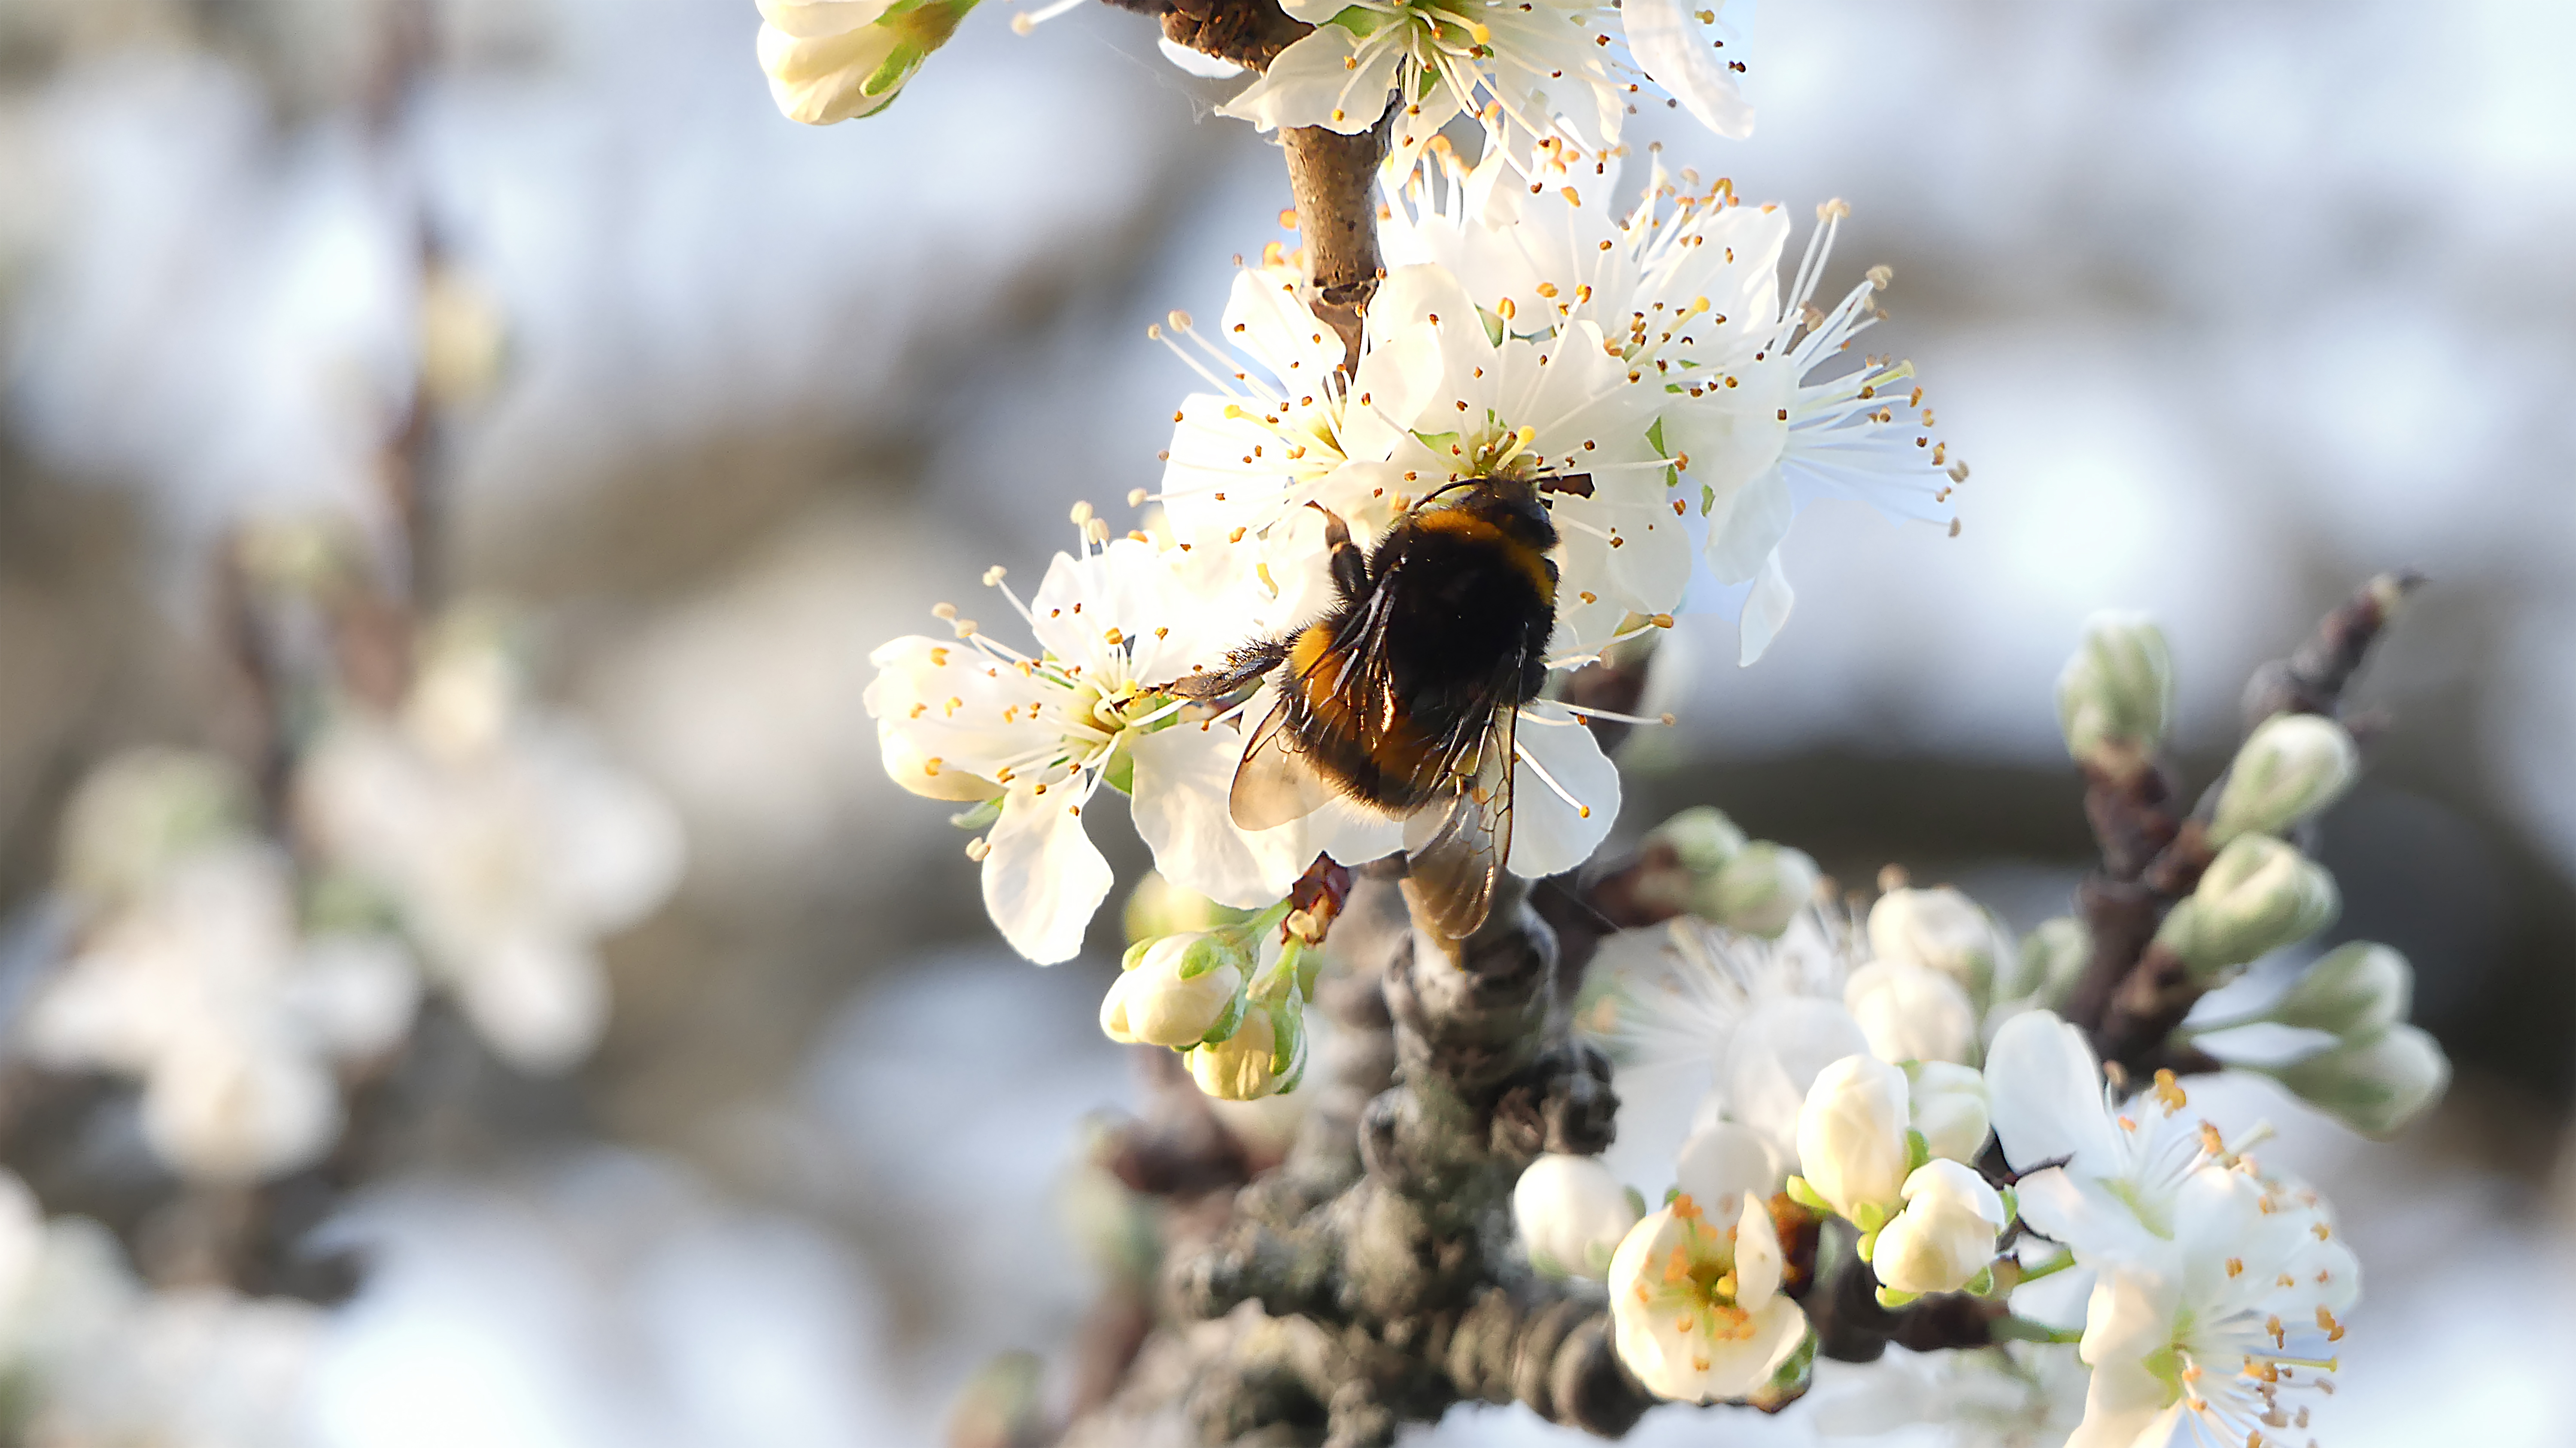
insecte, flower, pollinator, insect, plant, arthropod, petal, branch, honeybee, twig, pest, flowering plant, blossom, macro photography, pollen, membrane winged insect, spring, fly, invertebrate, hoverfly, wildflower, shrub, tachinidae, wasp, bee, prunus, bumblebee, buddleia, spirea